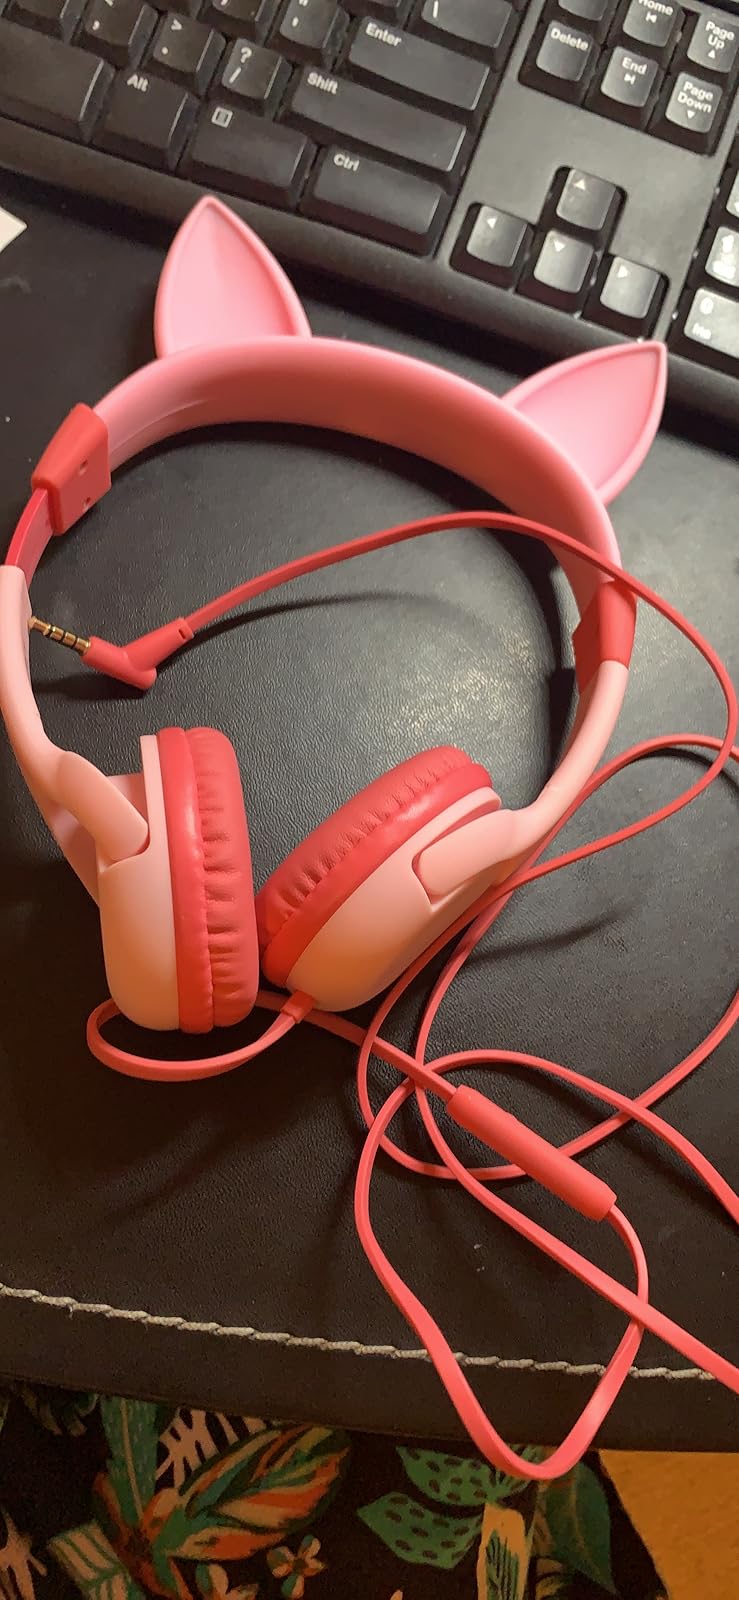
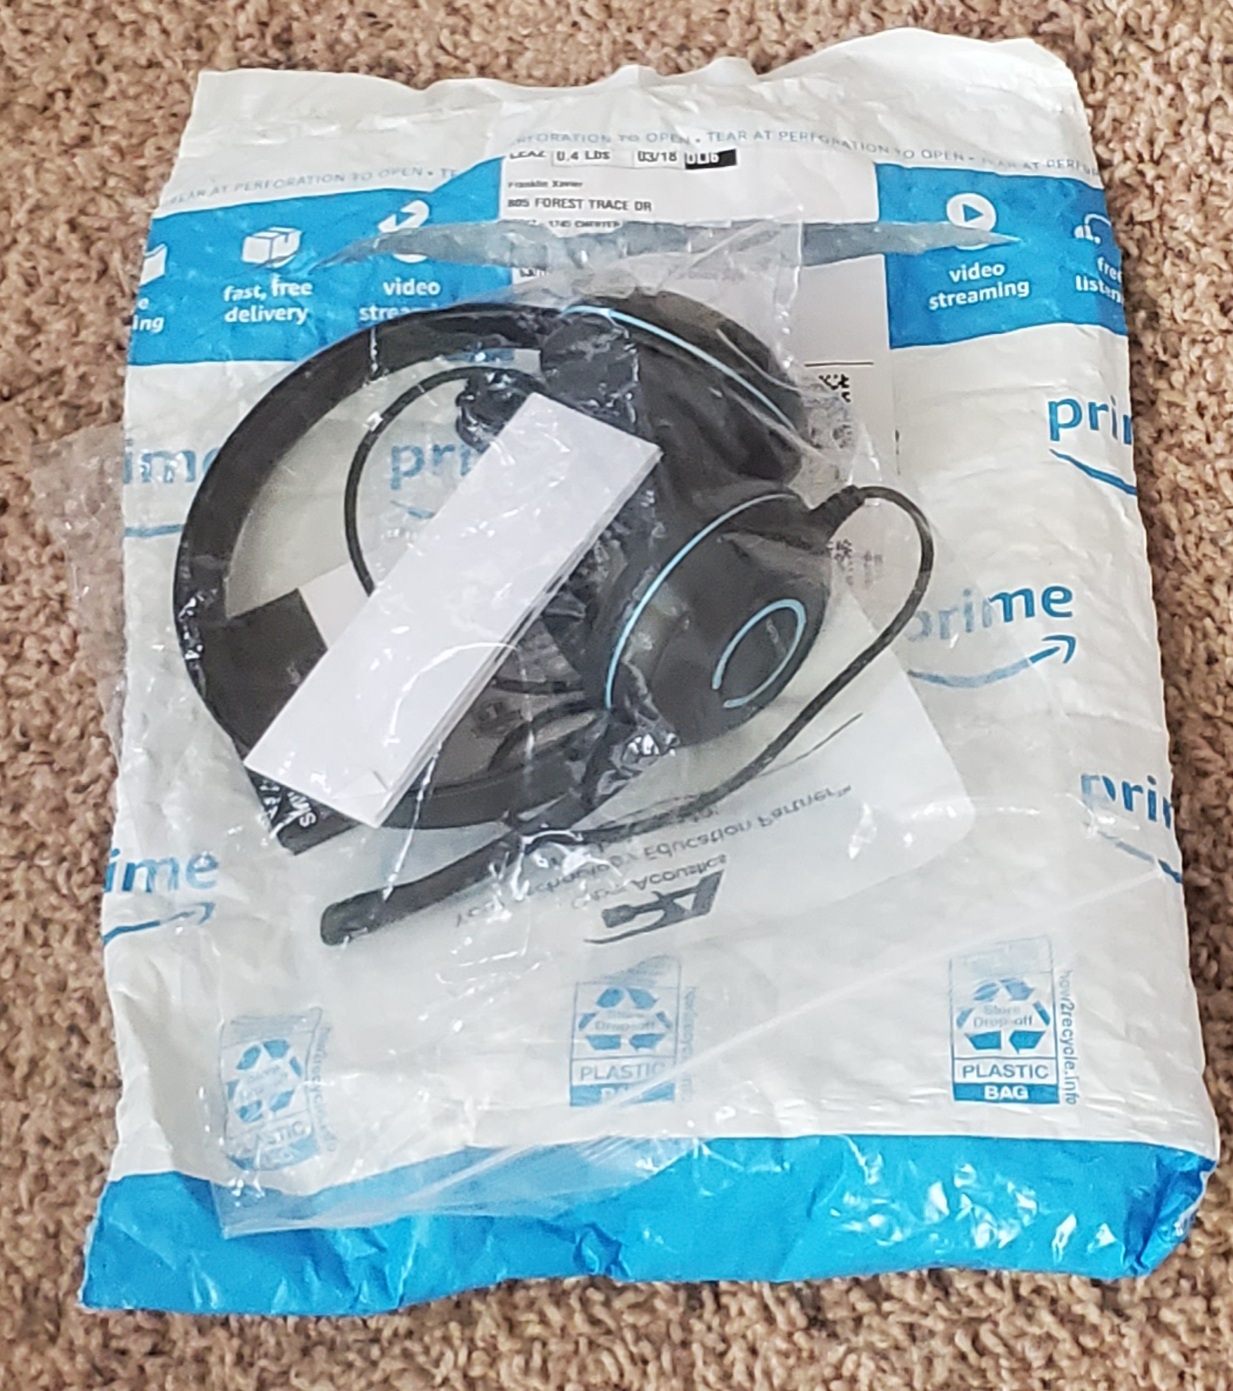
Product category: headphones
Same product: no